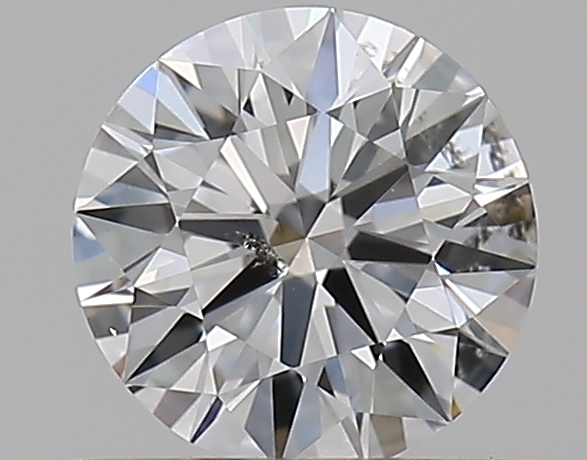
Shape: round
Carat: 0.51
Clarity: SI1
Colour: E
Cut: EX
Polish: EX
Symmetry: EX
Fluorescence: N
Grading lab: GIA
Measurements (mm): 5.12 x 5.15 x 3.15